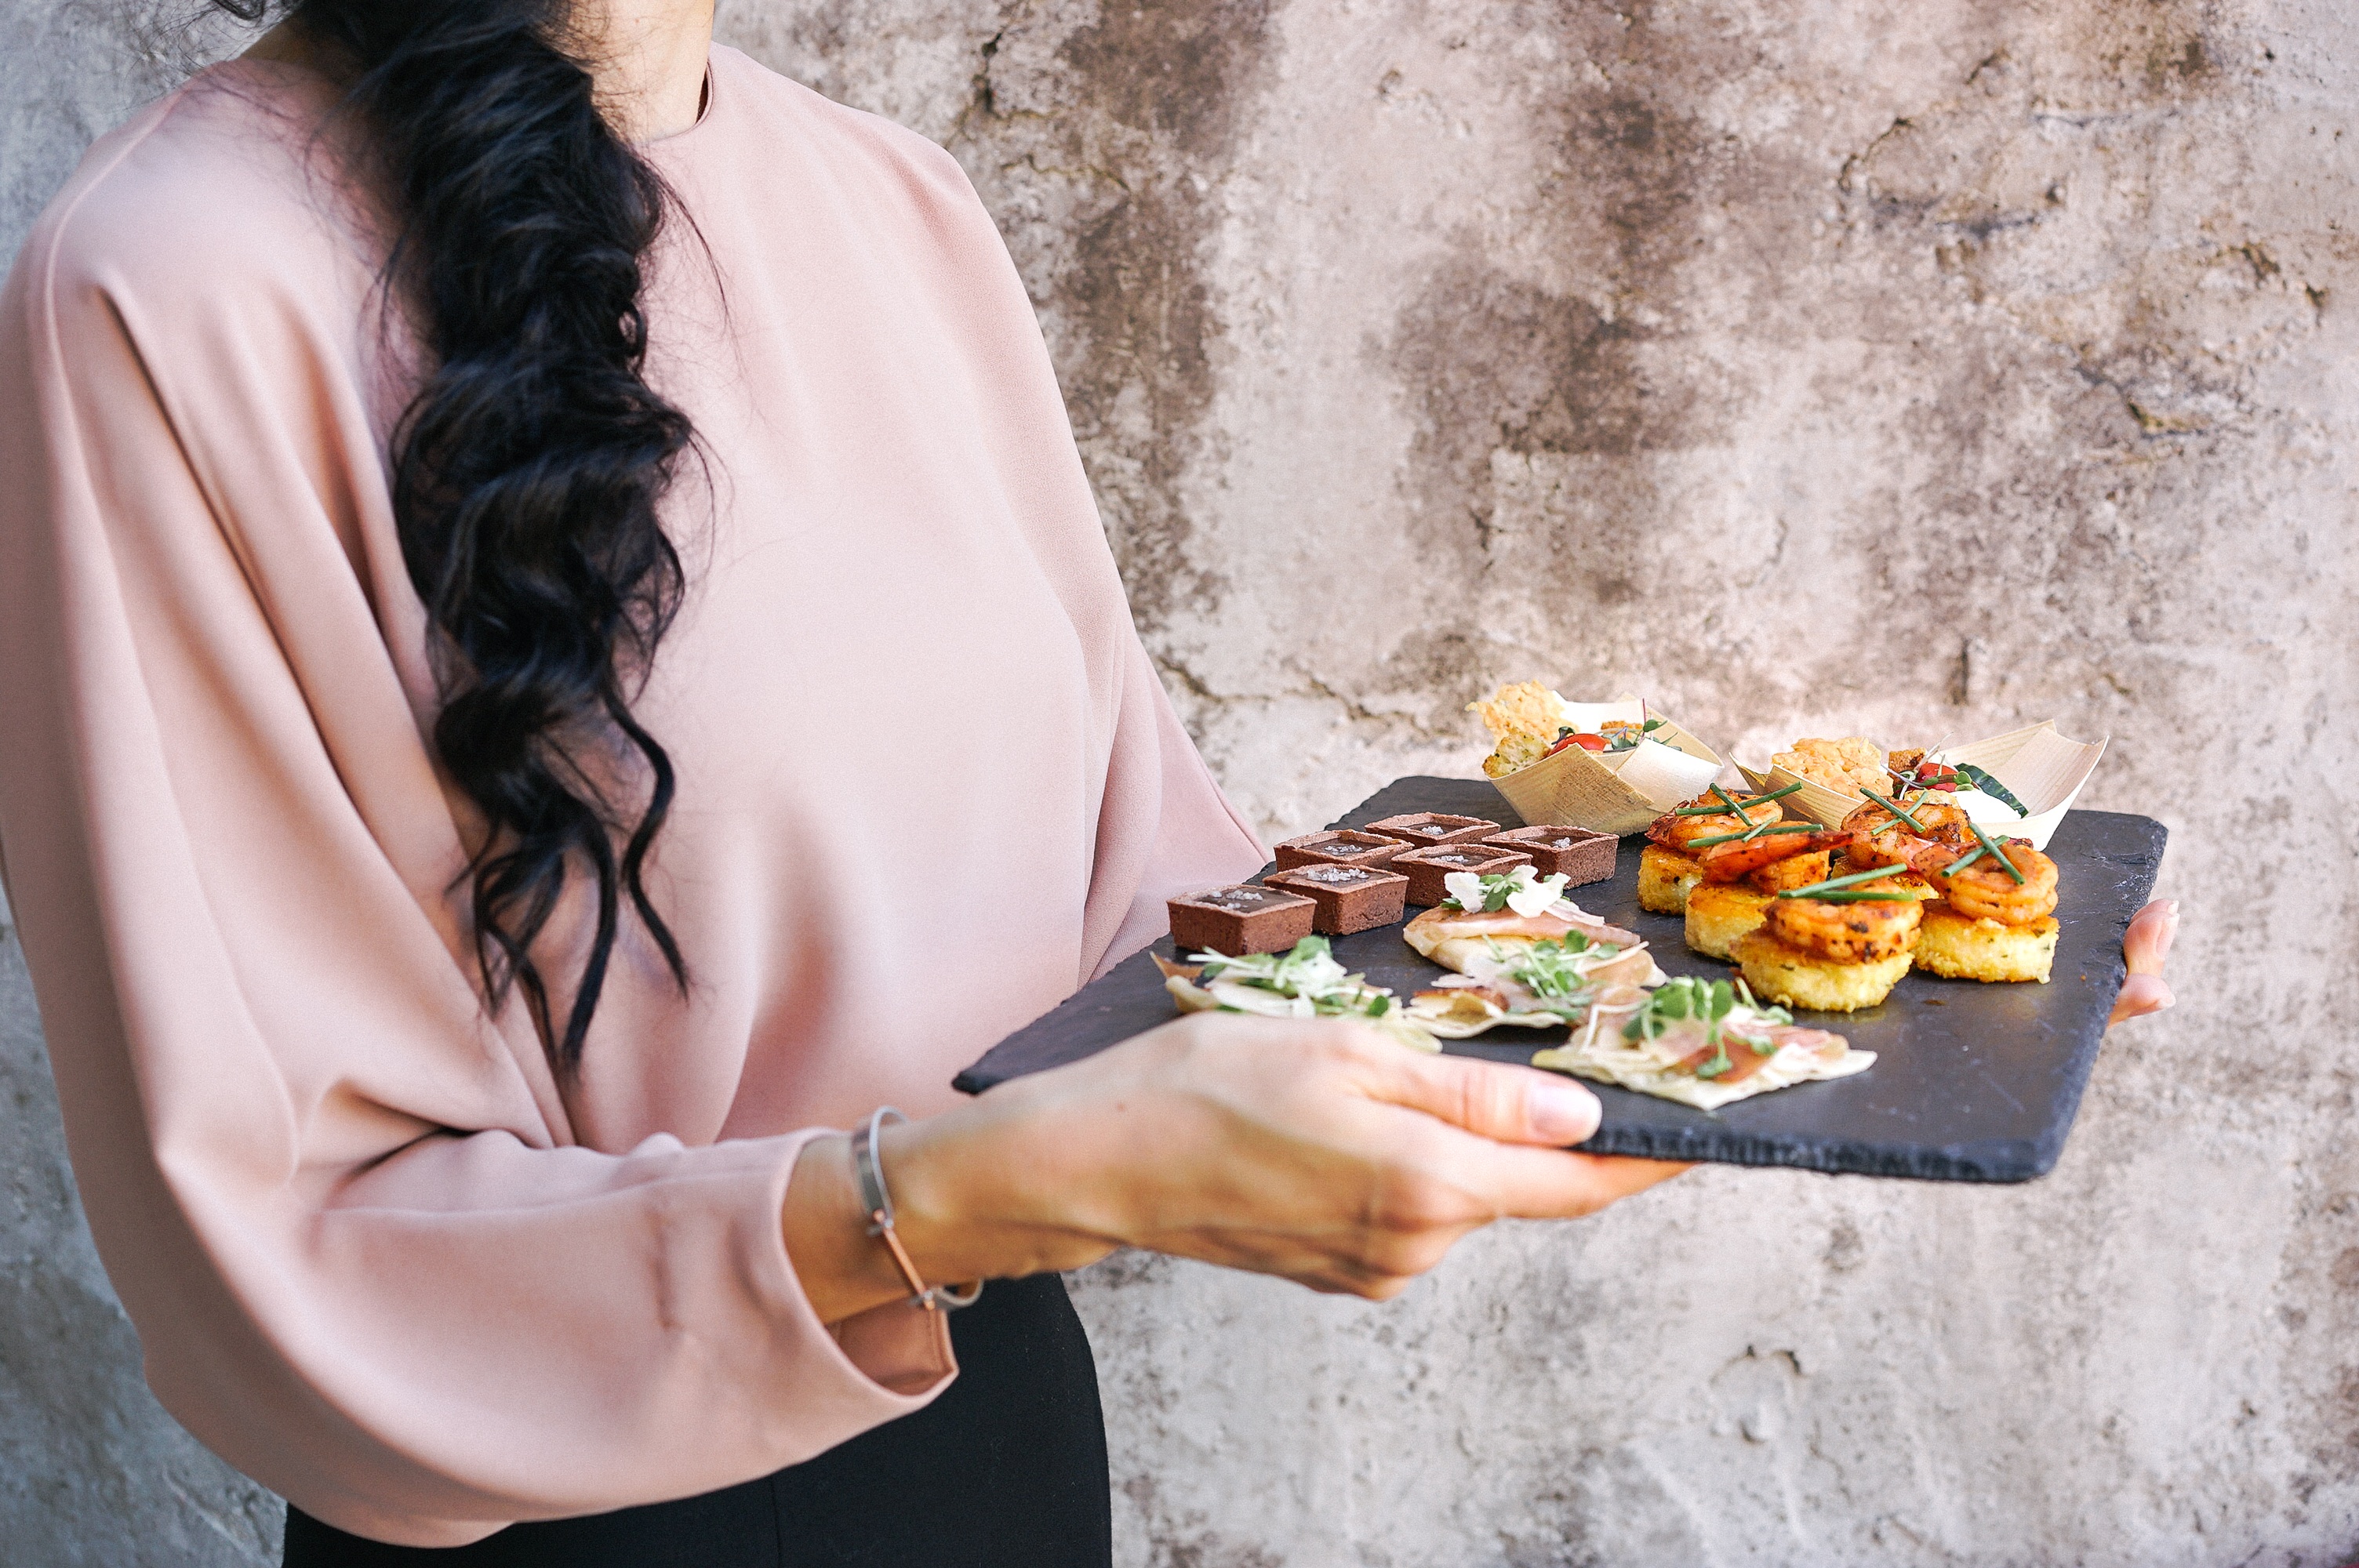
woman, flower, female, meal, food, lady, wedding, bride, ceremony, dress, platter, sense